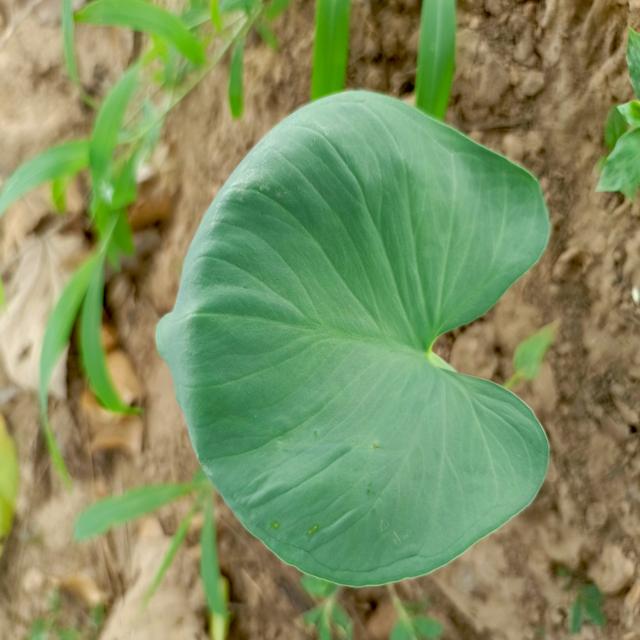
Label: Healthy